Malibu's Most Wanted

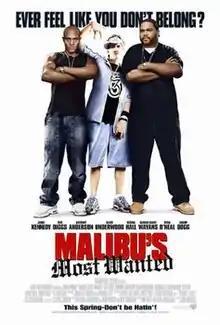
Theatrical release poster

Malibu's Most Wanted is a 2003 American comedy film written by and starring Jamie Kennedy, and co-starring Taye Diggs, Anthony Anderson, Blair Underwood, Regina Hall, Damien Dante Wayans, Ryan O'Neal, and Snoop Dogg. The film is written by the creators of "MADtv", Fax Bahr and Adam Small, who also serve as producers. The character of "B-Rad", a spoof of Eminem's character "B-Rabbit" in the film "8 Mile", originally appeared in Jamie Kennedy's hidden-camera show "The Jamie Kennedy Experiment", but started in his stand-up routine when he was starting out.